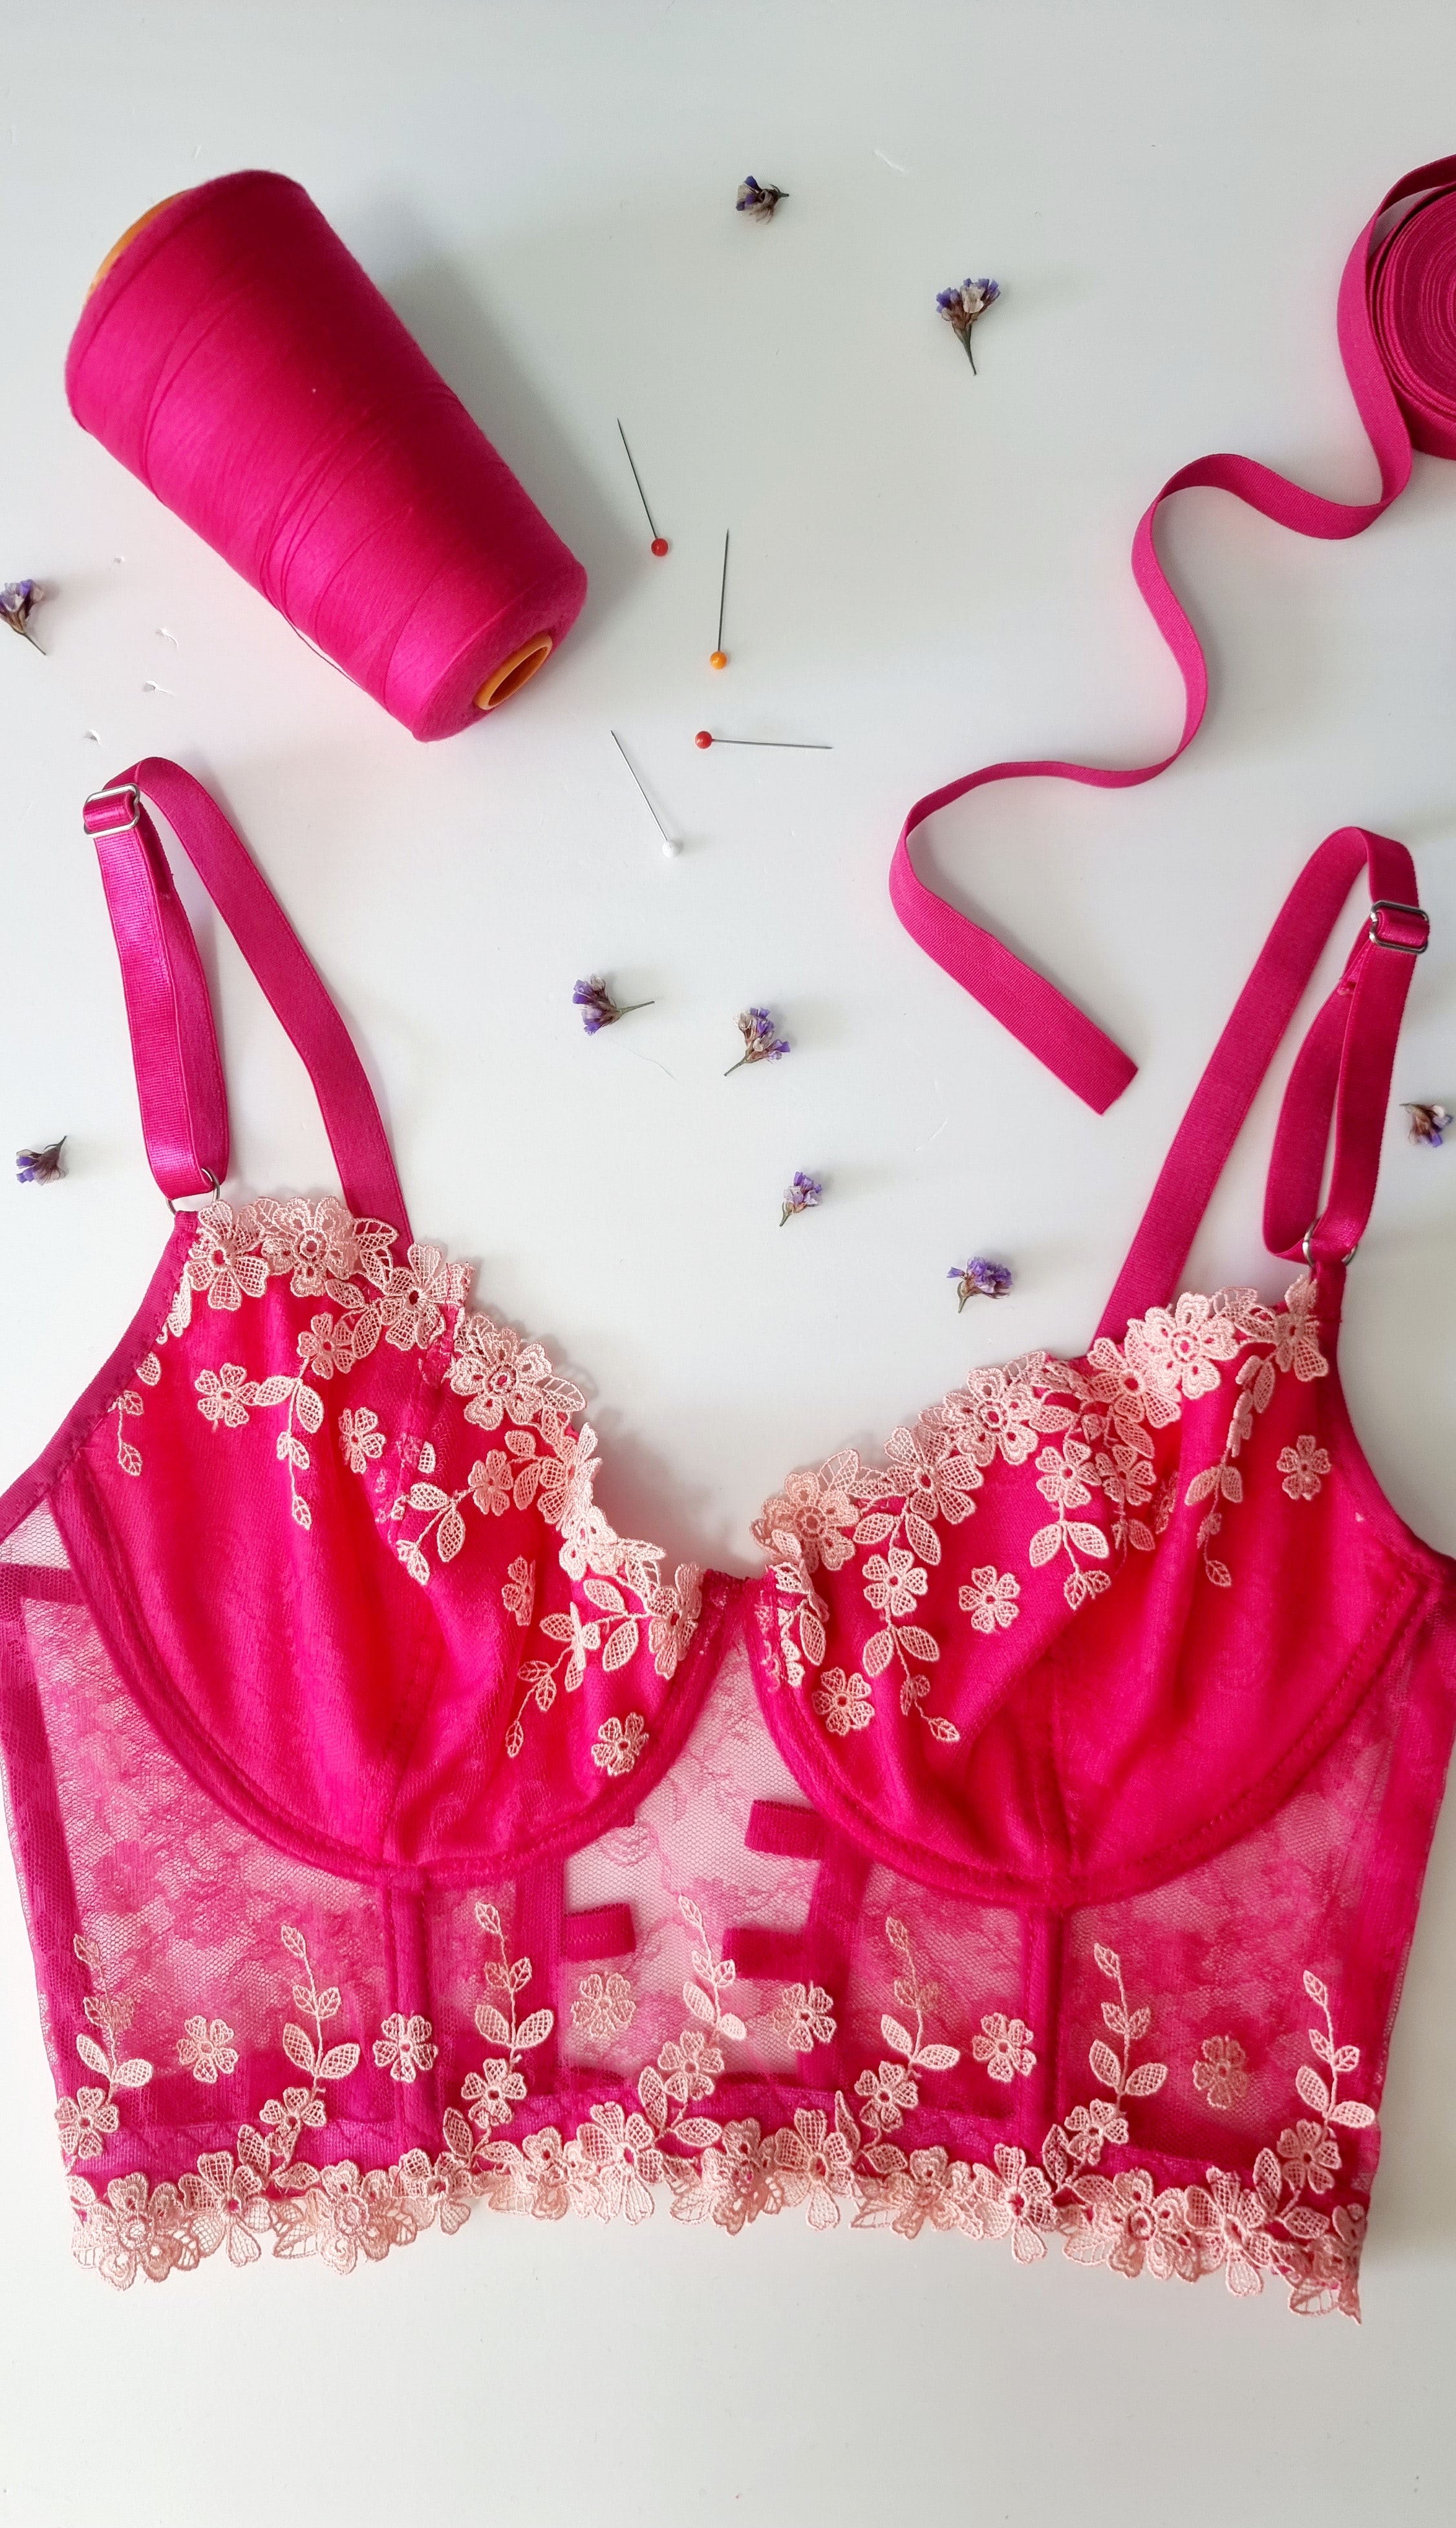
sexy, lingerie top, swimsuit top, brassiere, fashion, textile, swimwear, sleeve, swimsuit bottom, pink, lingerie, underpants, undergarment, waist, magenta, font, briefs, beauty, fashion design, chest, necklace, pattern, thigh, abdomen, fashion accessory, embellishment, bikini, sportswear, peach, navel, human leg, nightwear, silk, satin, lace, jewellery, agent provocateur, tie